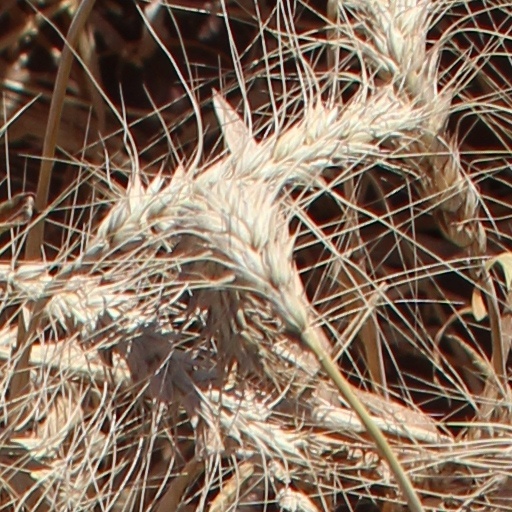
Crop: wheat